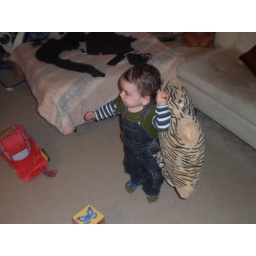
Dragging around the tiger pillow Val gave him last year.